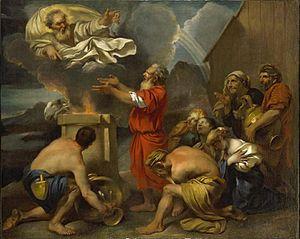
Francesco Castiglione est un peintre italien baroque à la fin du XVIIᵉ et au début du XVIIIᵉ siècle.